London, Chatham and Dover Railway

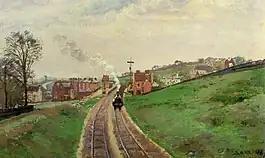
"Lordship Lane Station", an intermediate station on the Crystal Palace and South London Junction Railway, a LCDR branch line in London, by Camille Pissarro (1871)

The LCDR originated through the dissatisfaction felt by the inhabitants and businesses of towns in north and east Kent with the services provided by the SER, resulting in the formation of the East Kent Railway (EKR). Permission to build a new line from Strood near Rochester to Faversham was granted by Parliament in 1853, but the SER successfully fought off an attempt by the new company to secure running powers on its tracks. In return, the SER agreed not to oppose any future application for an extension of the line to Dover, which was granted in 1855.